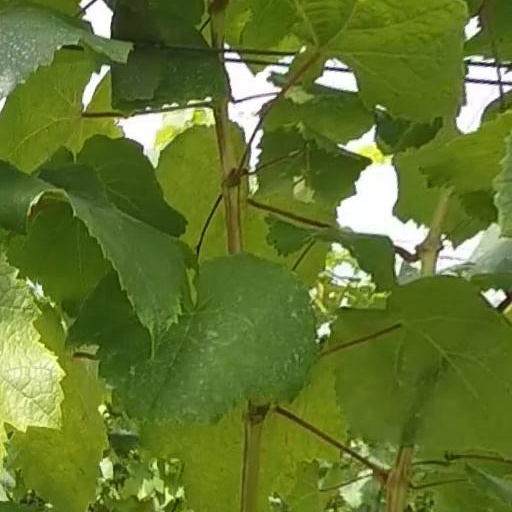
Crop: grape